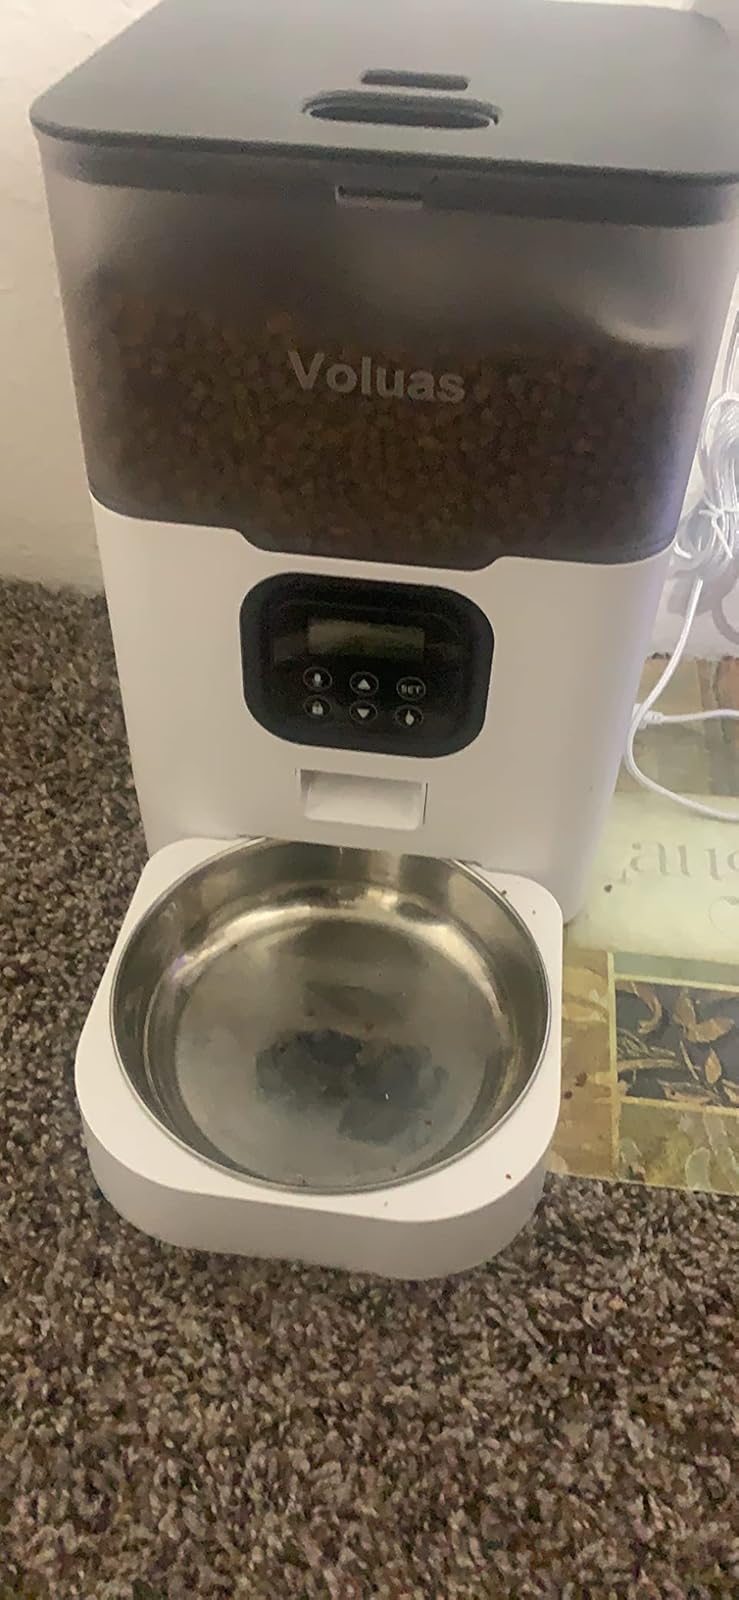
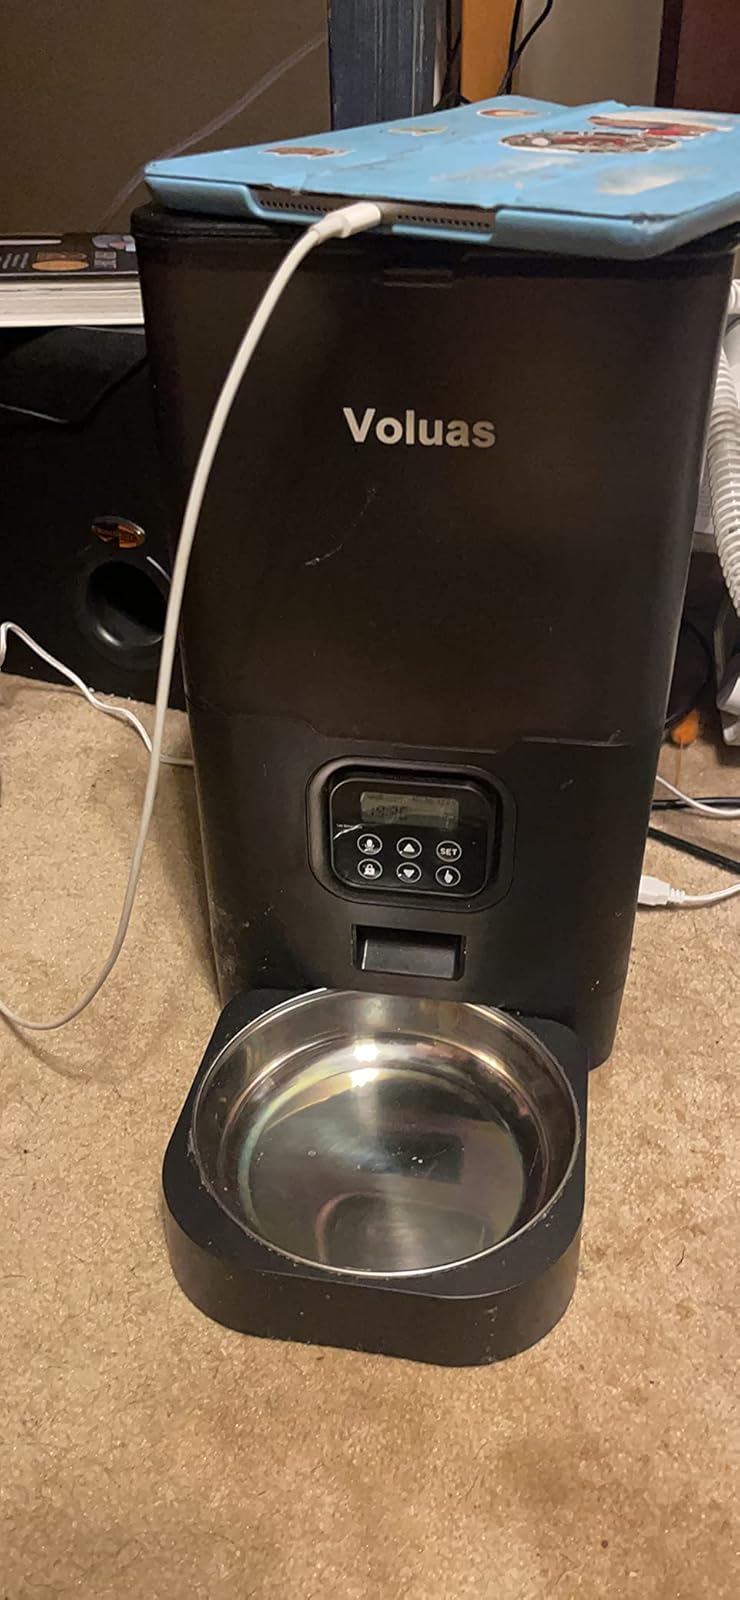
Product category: items_feeder
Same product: no